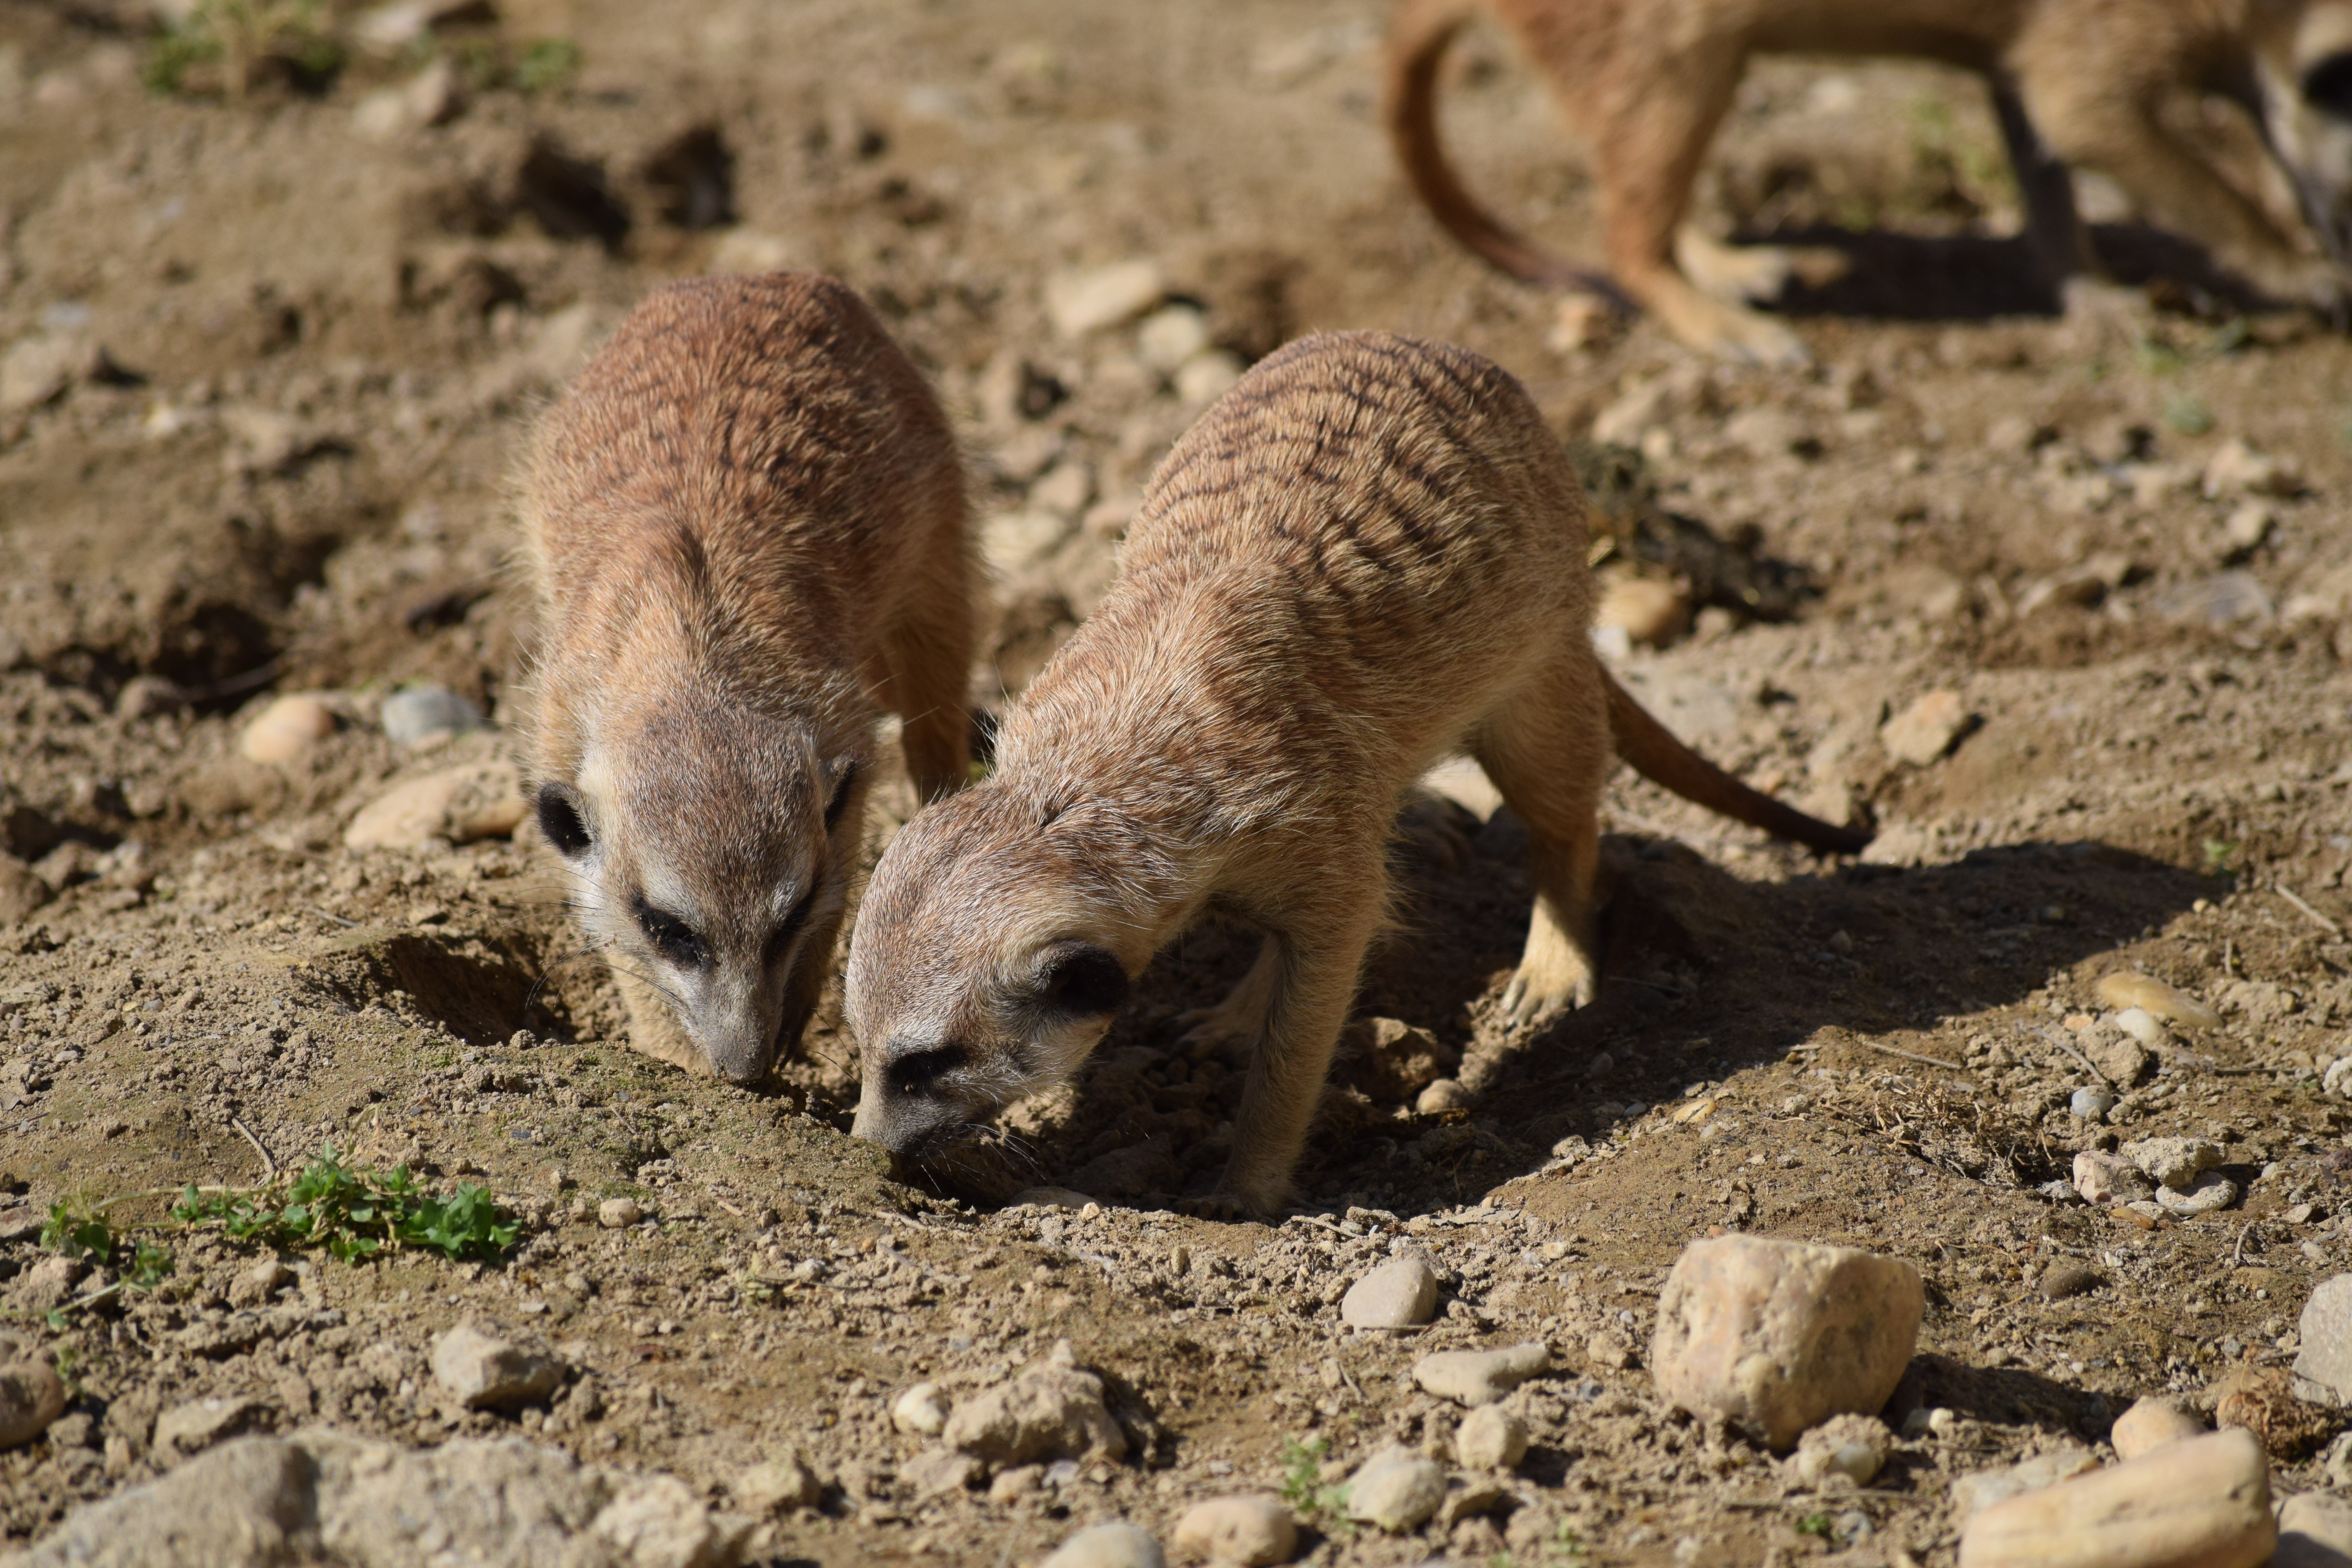
animal, wildlife, zoo, mammal, fauna, vertebrate, meerkat, mongoose